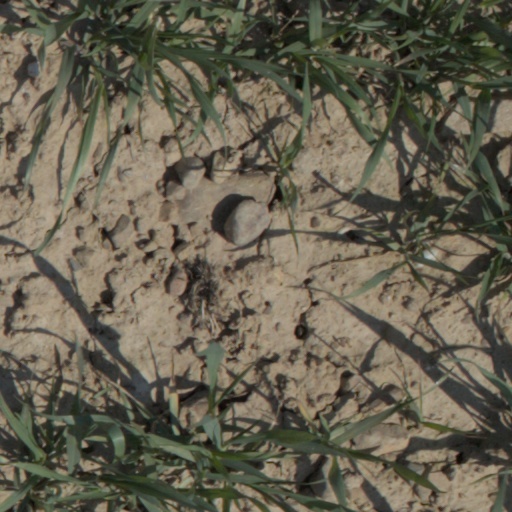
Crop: wheat